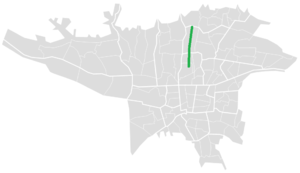
La carte de voie expresse de Kordestan en Teheran